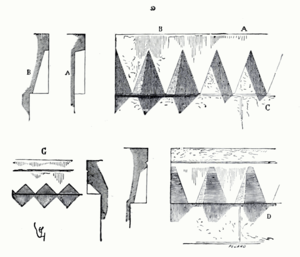
Sculptures en dents-de-scie, XIIe siècle